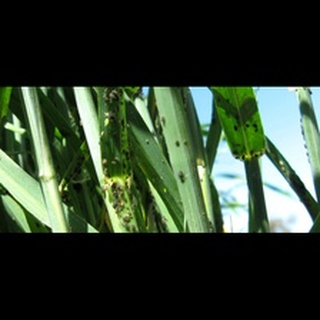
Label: wheat_aphid